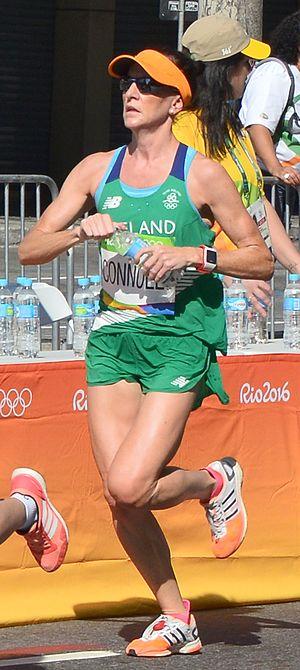
Passage du marathon des jeux olympiques de Rio 2016 dans le centre de Rio